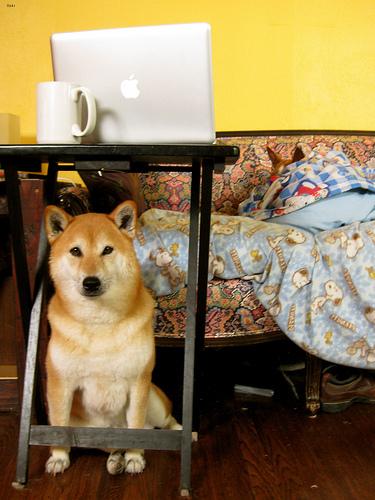
Breed: shiba inu